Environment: real
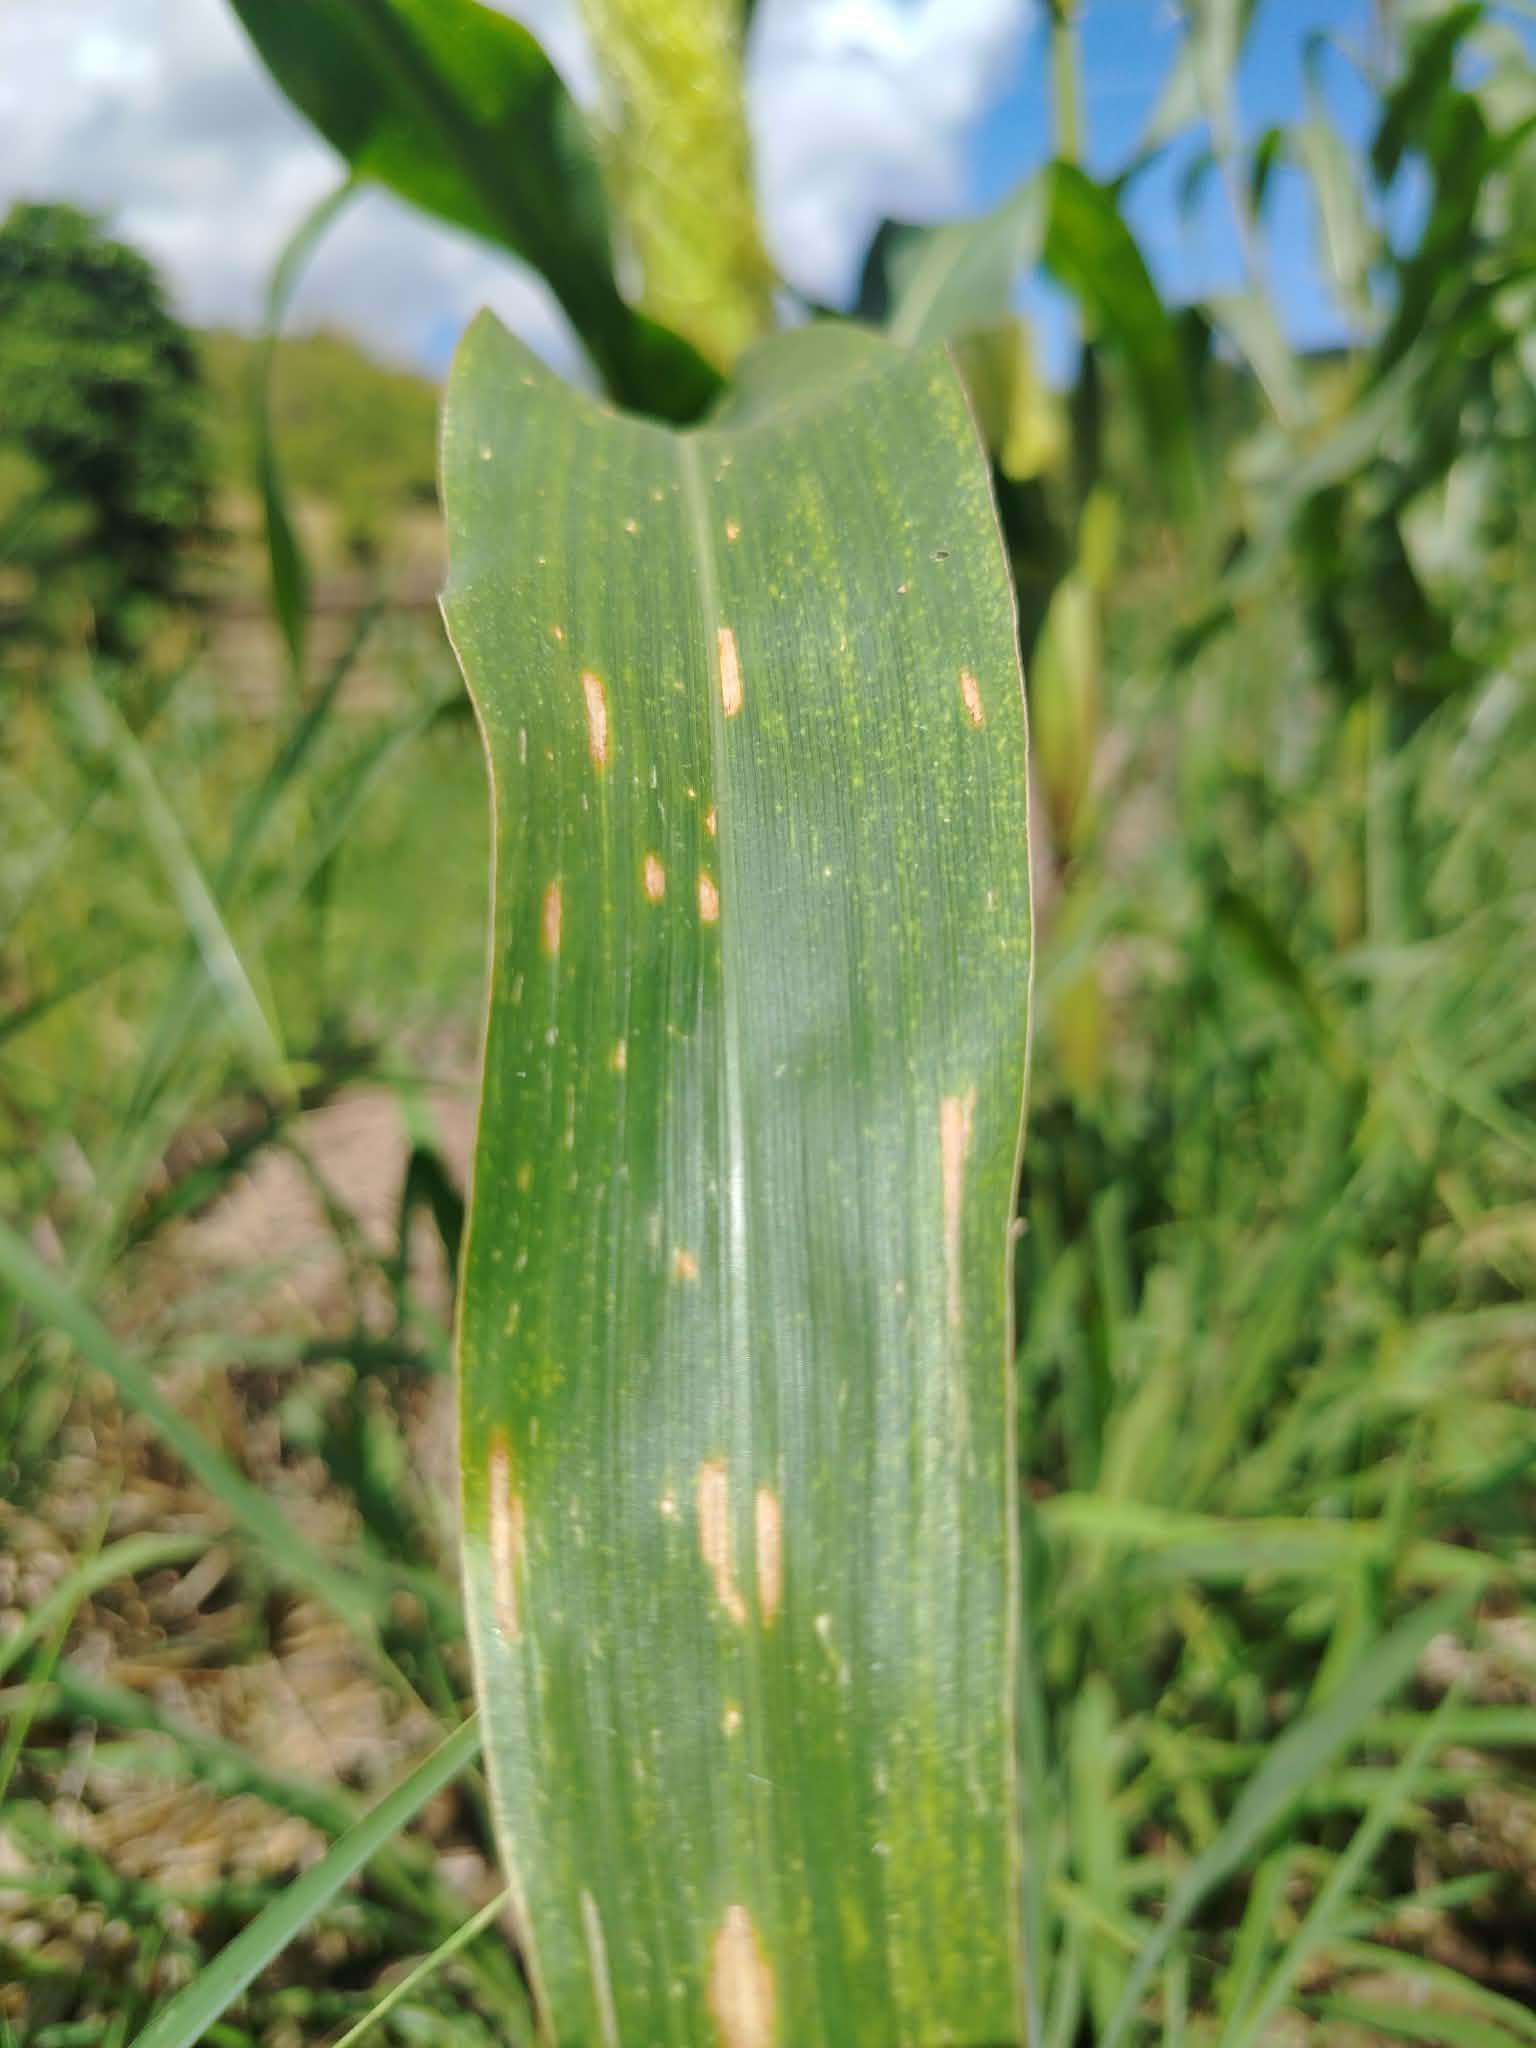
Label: gray_leaf_spot